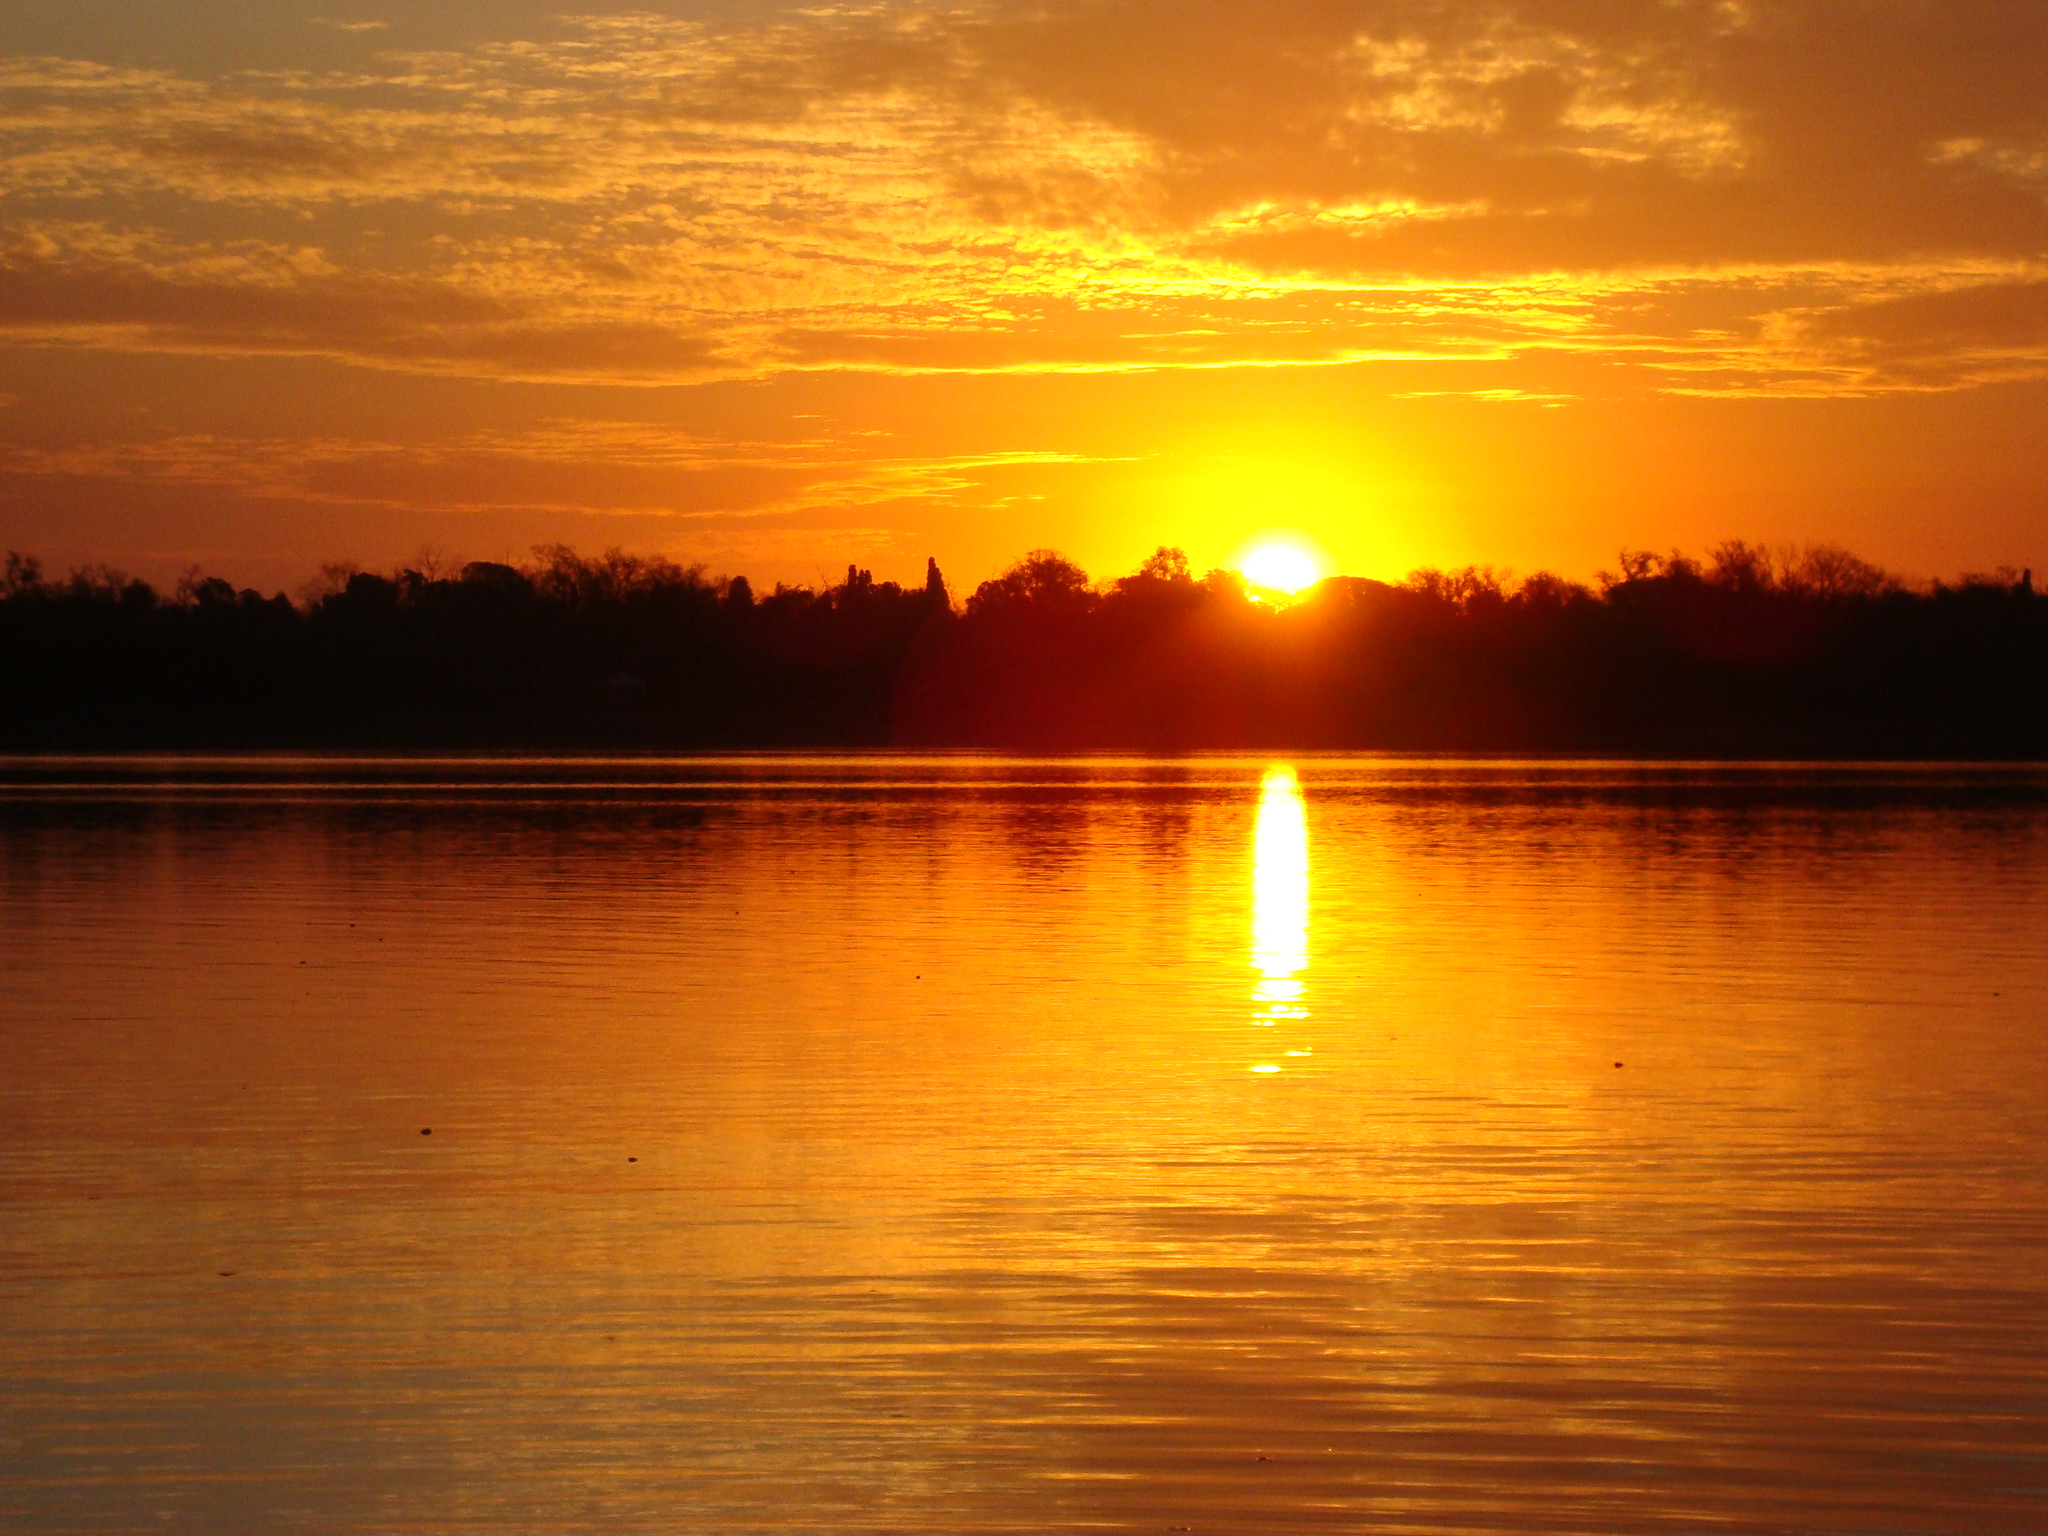
argentina, sky, horizon, afterglow, sunset, nature, sunrise, reflection, red sky at morning, natural landscape, dusk, evening, water, sun, calm, morning, water resources, orange, river, lake, sunlight, cloud, dawn, reservoir, bank, sound, atmosphere, loch, sea, landscape, astronomical object, photography